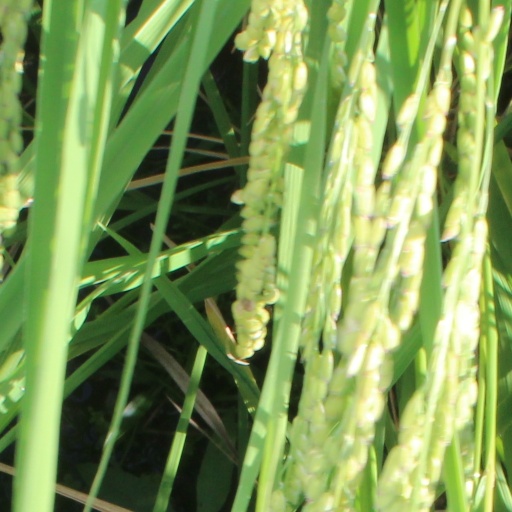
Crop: rice